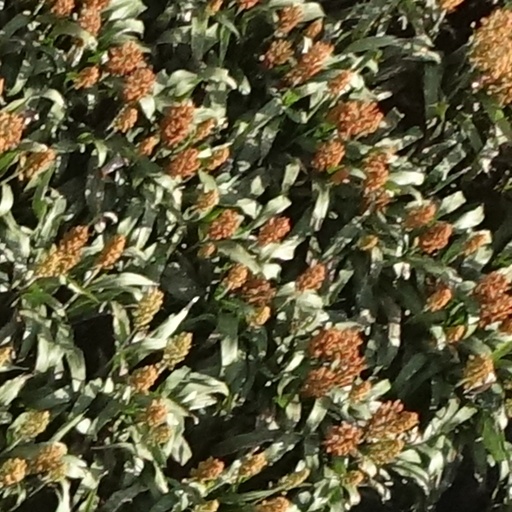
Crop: sorghum